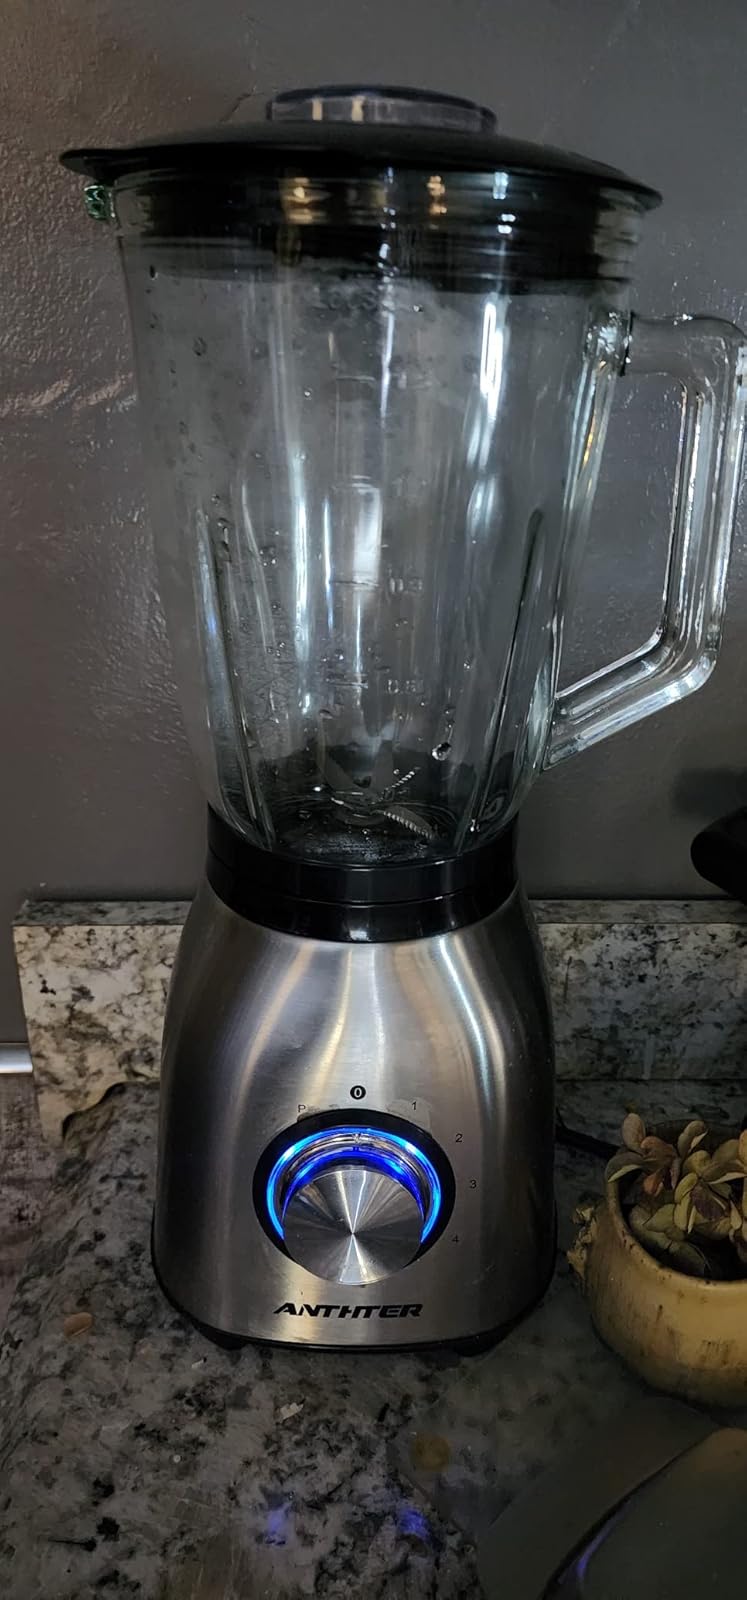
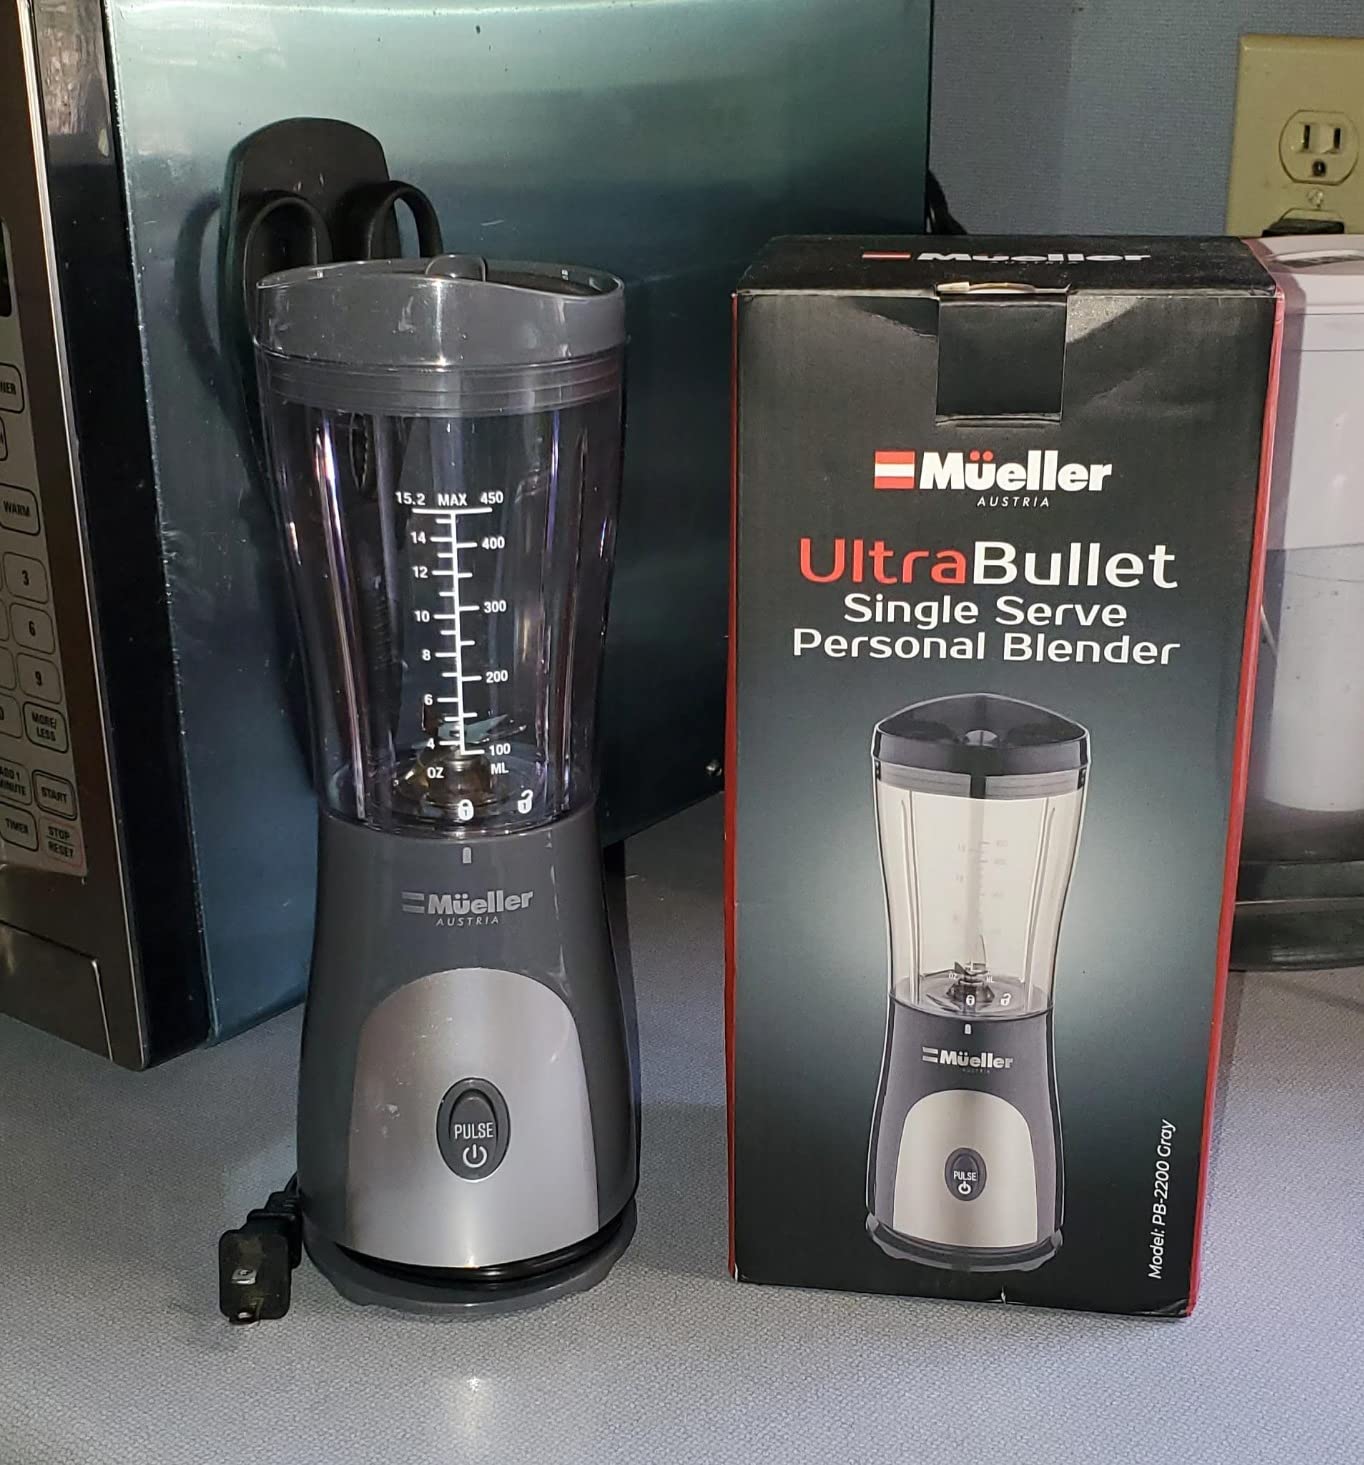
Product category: items_blender
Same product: no